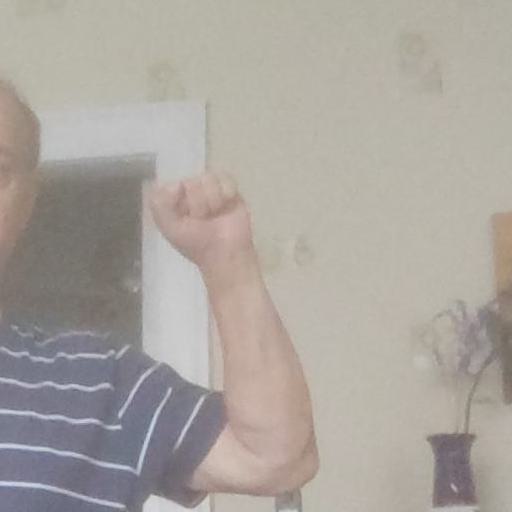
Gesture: fist